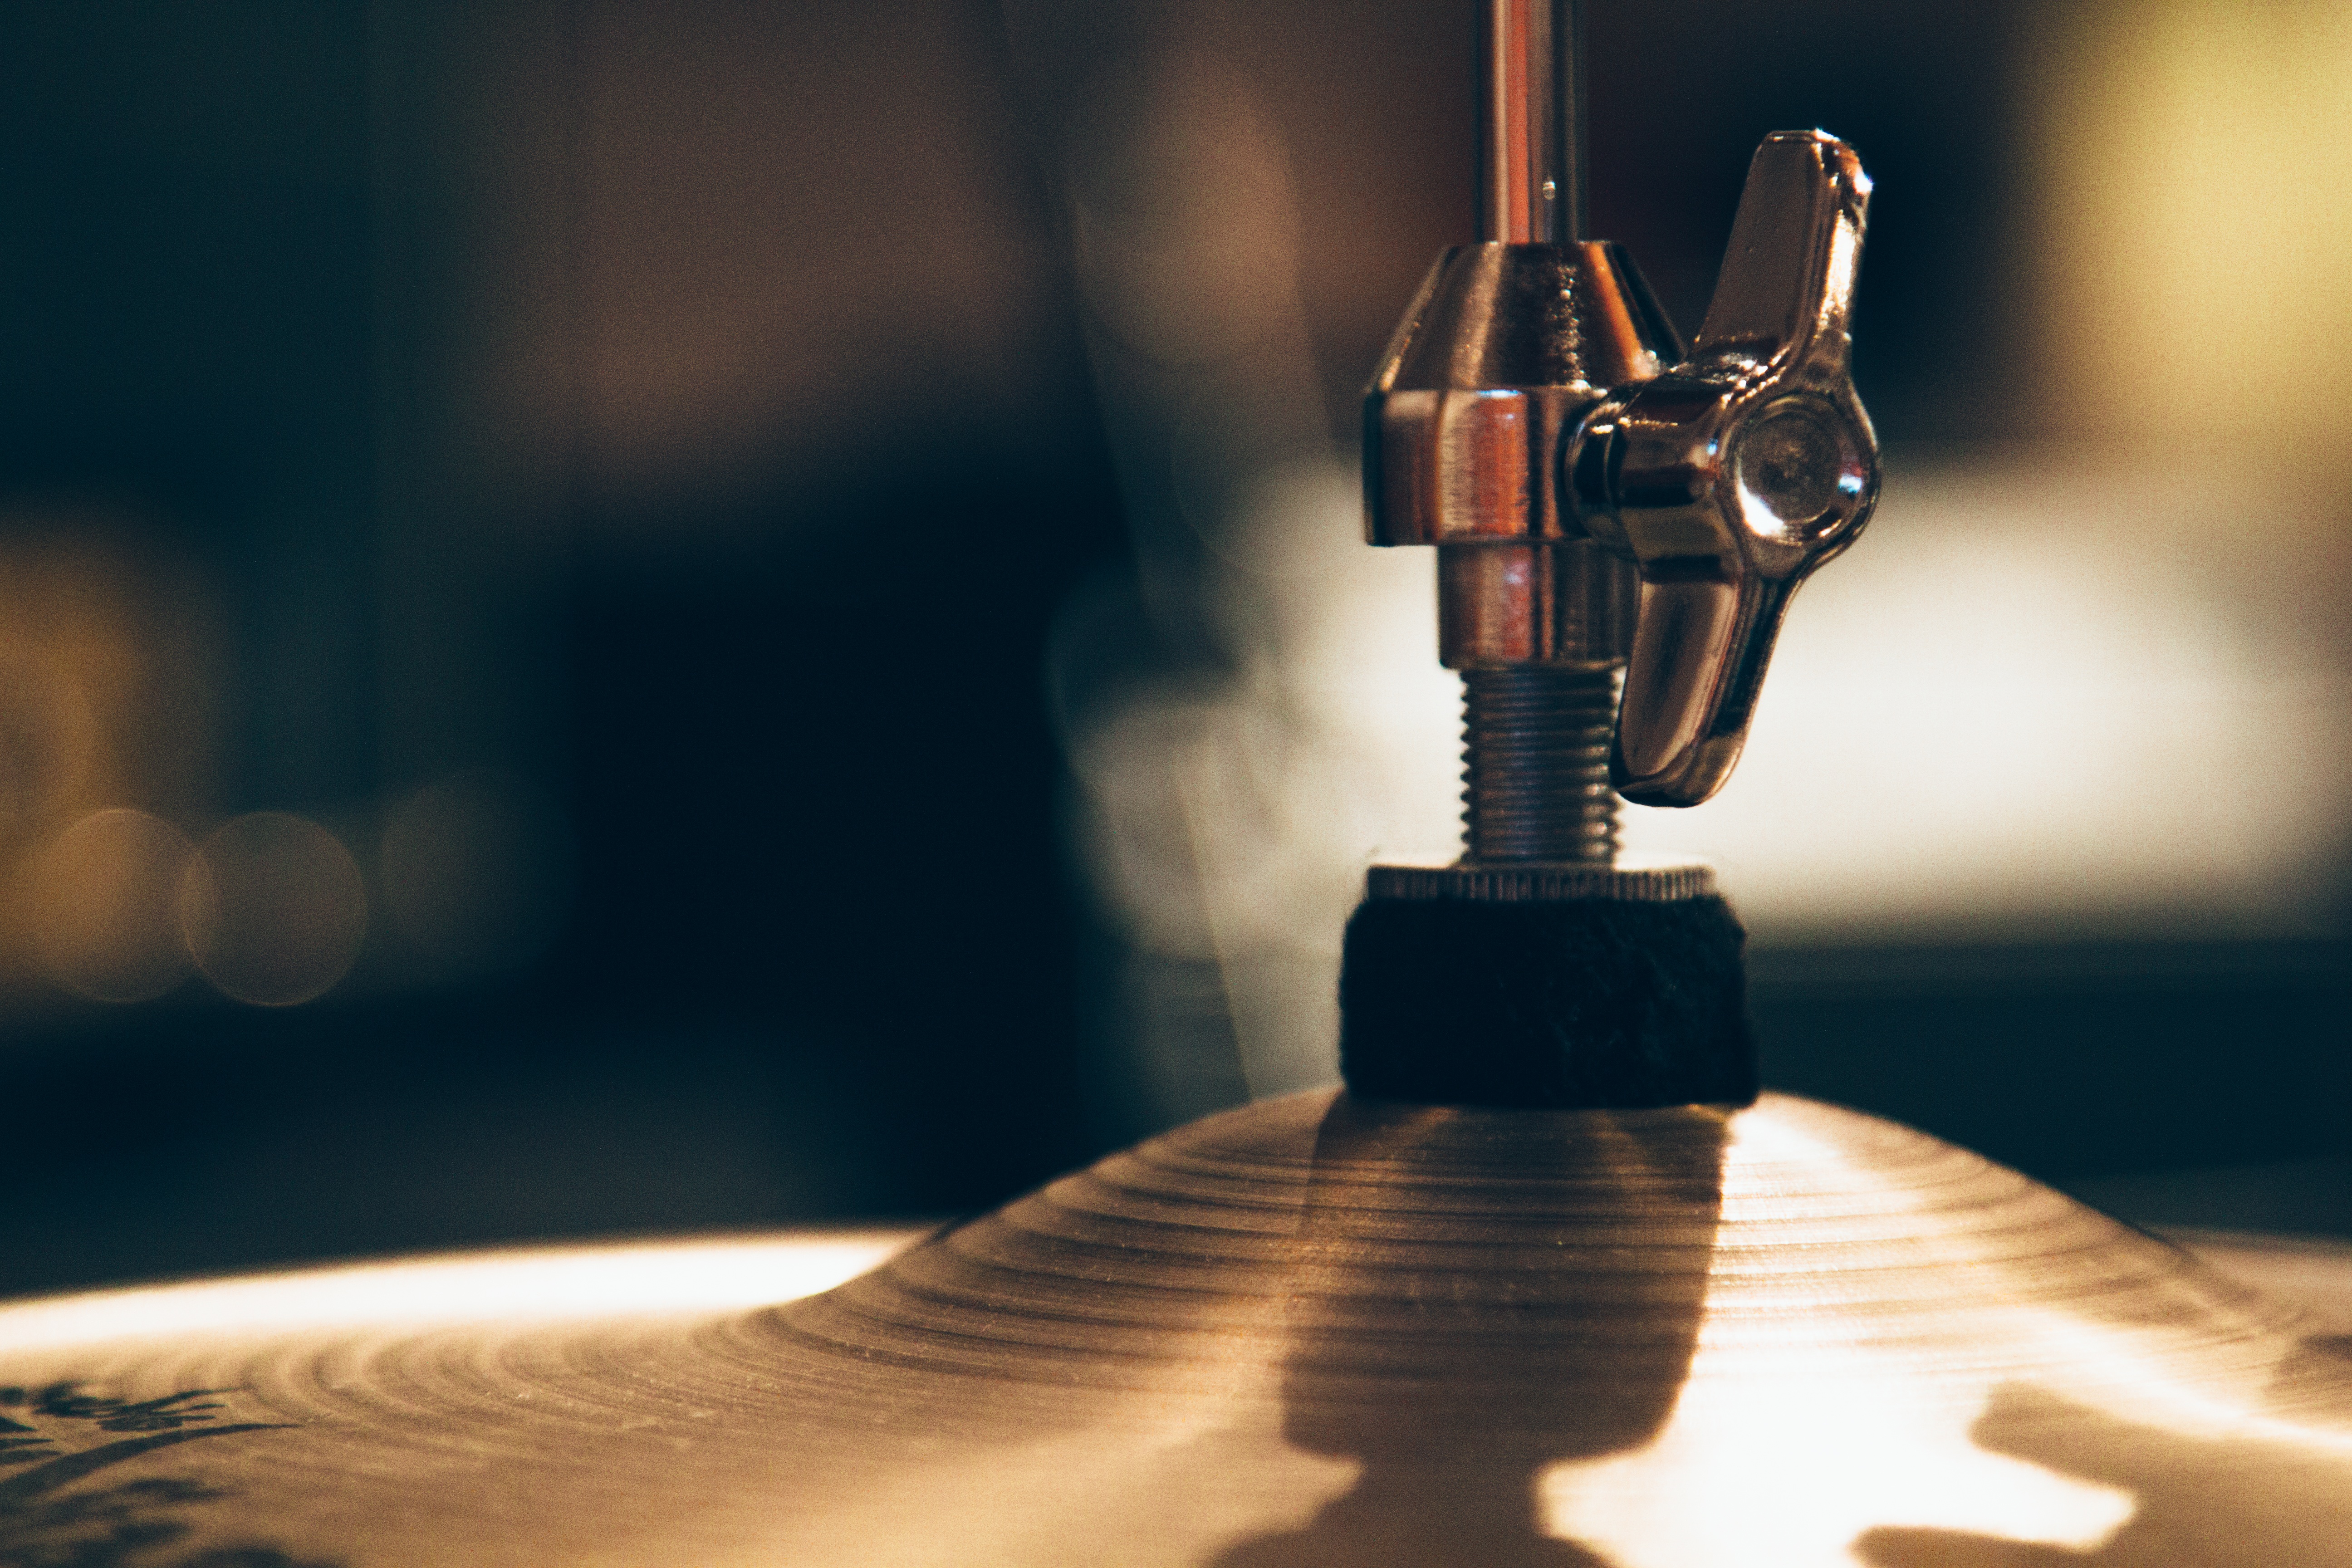
light, night, photography, guitar, reflection, color, darkness, lighting, close up, macro photography, string instrument, atmosphere of earth, plucked string instruments